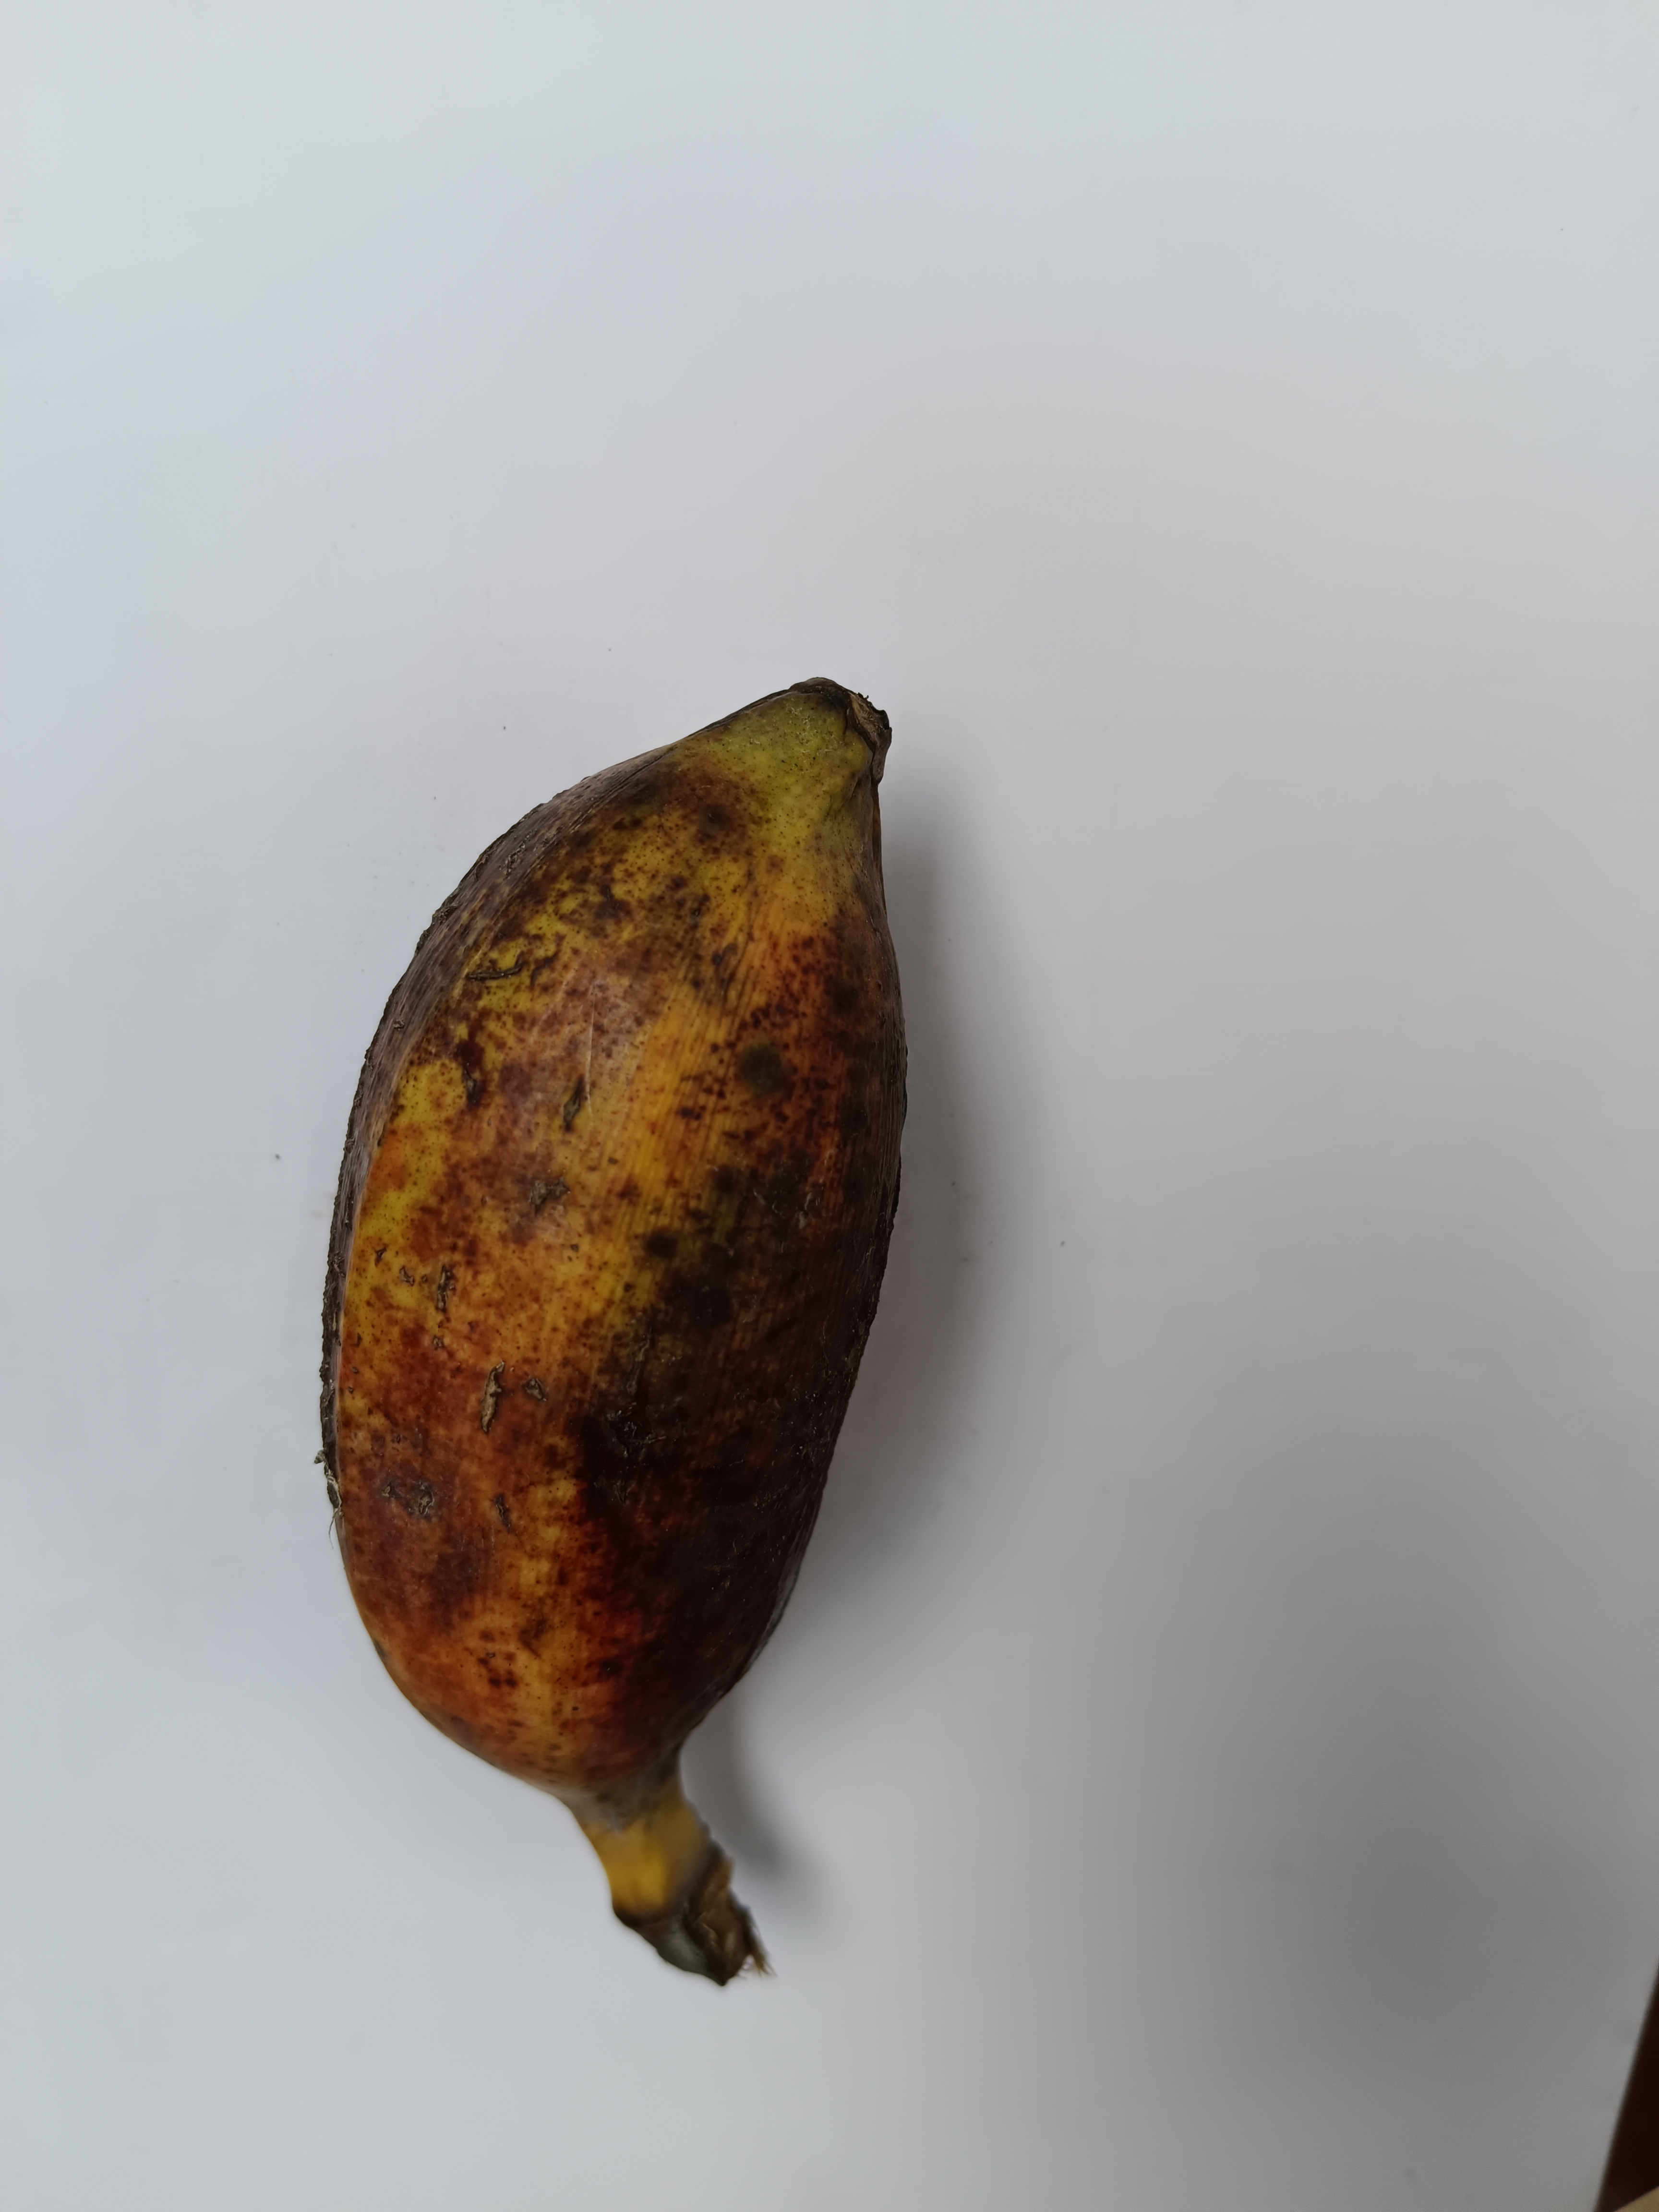
Banana variety: Bichi